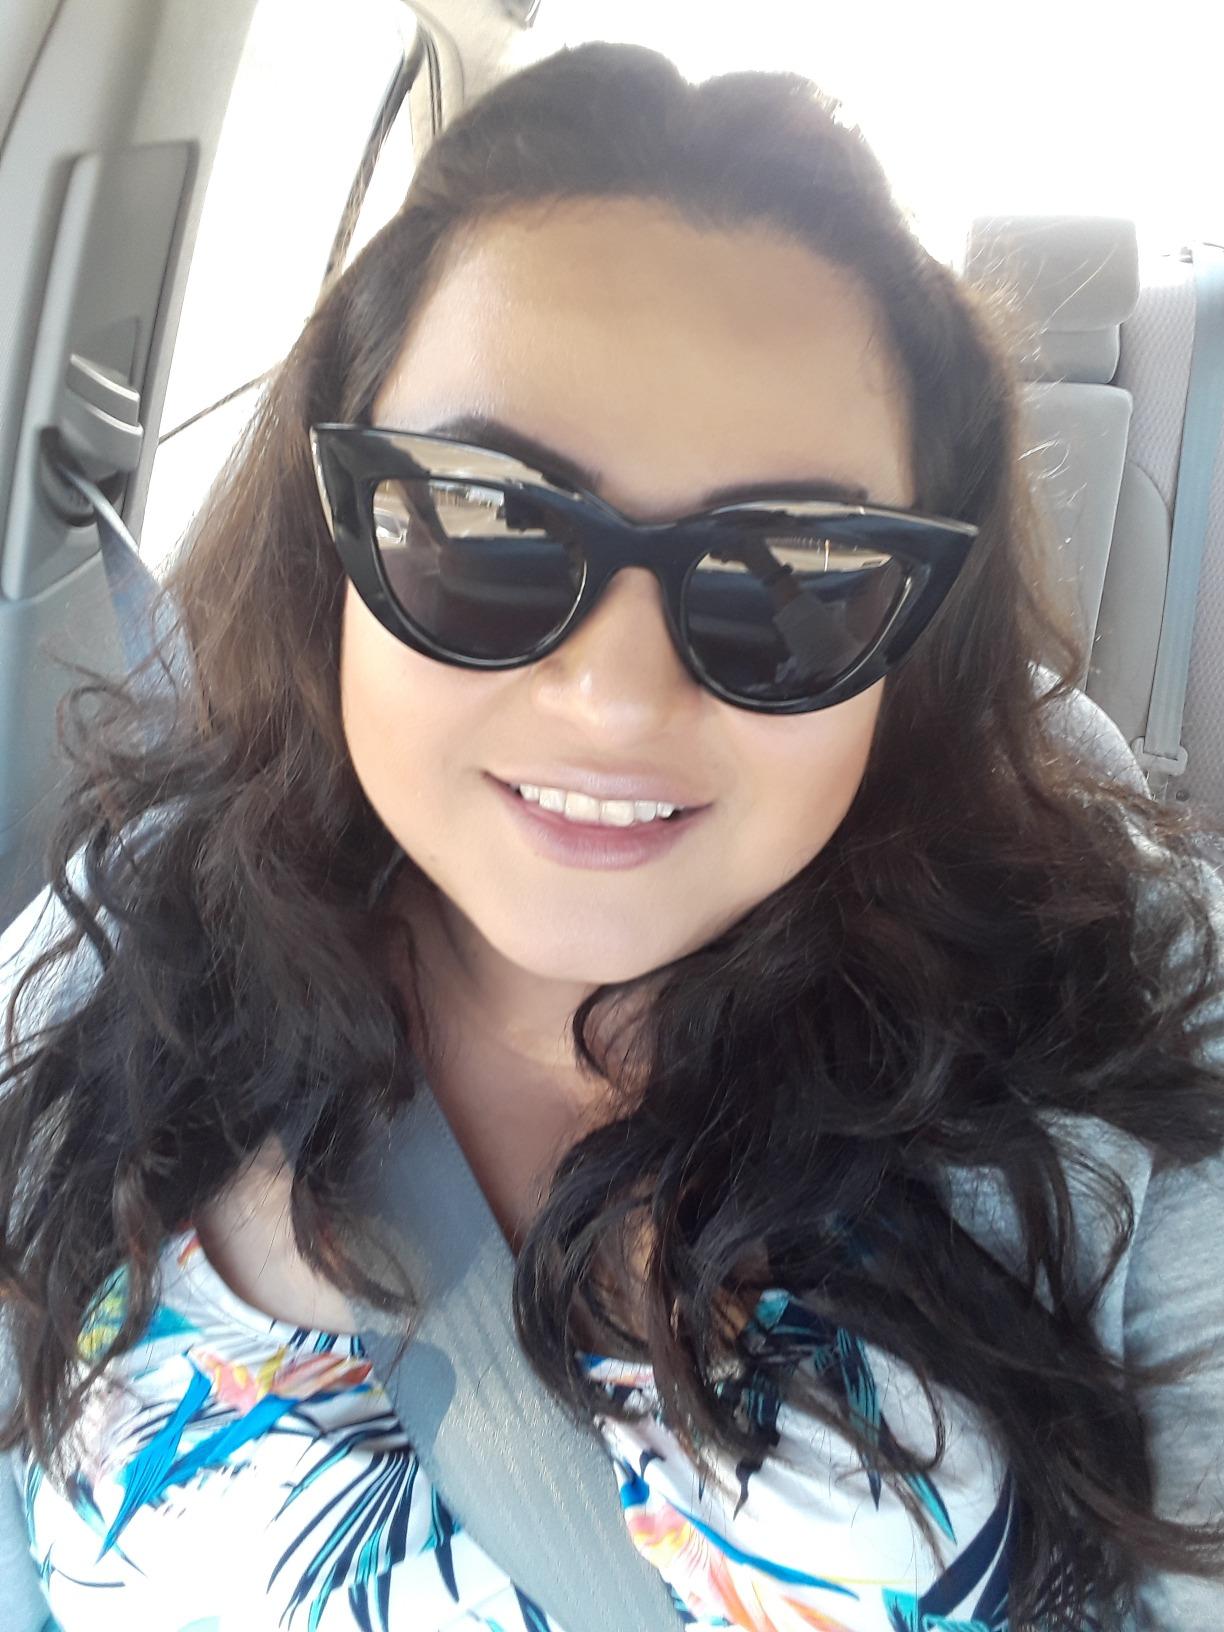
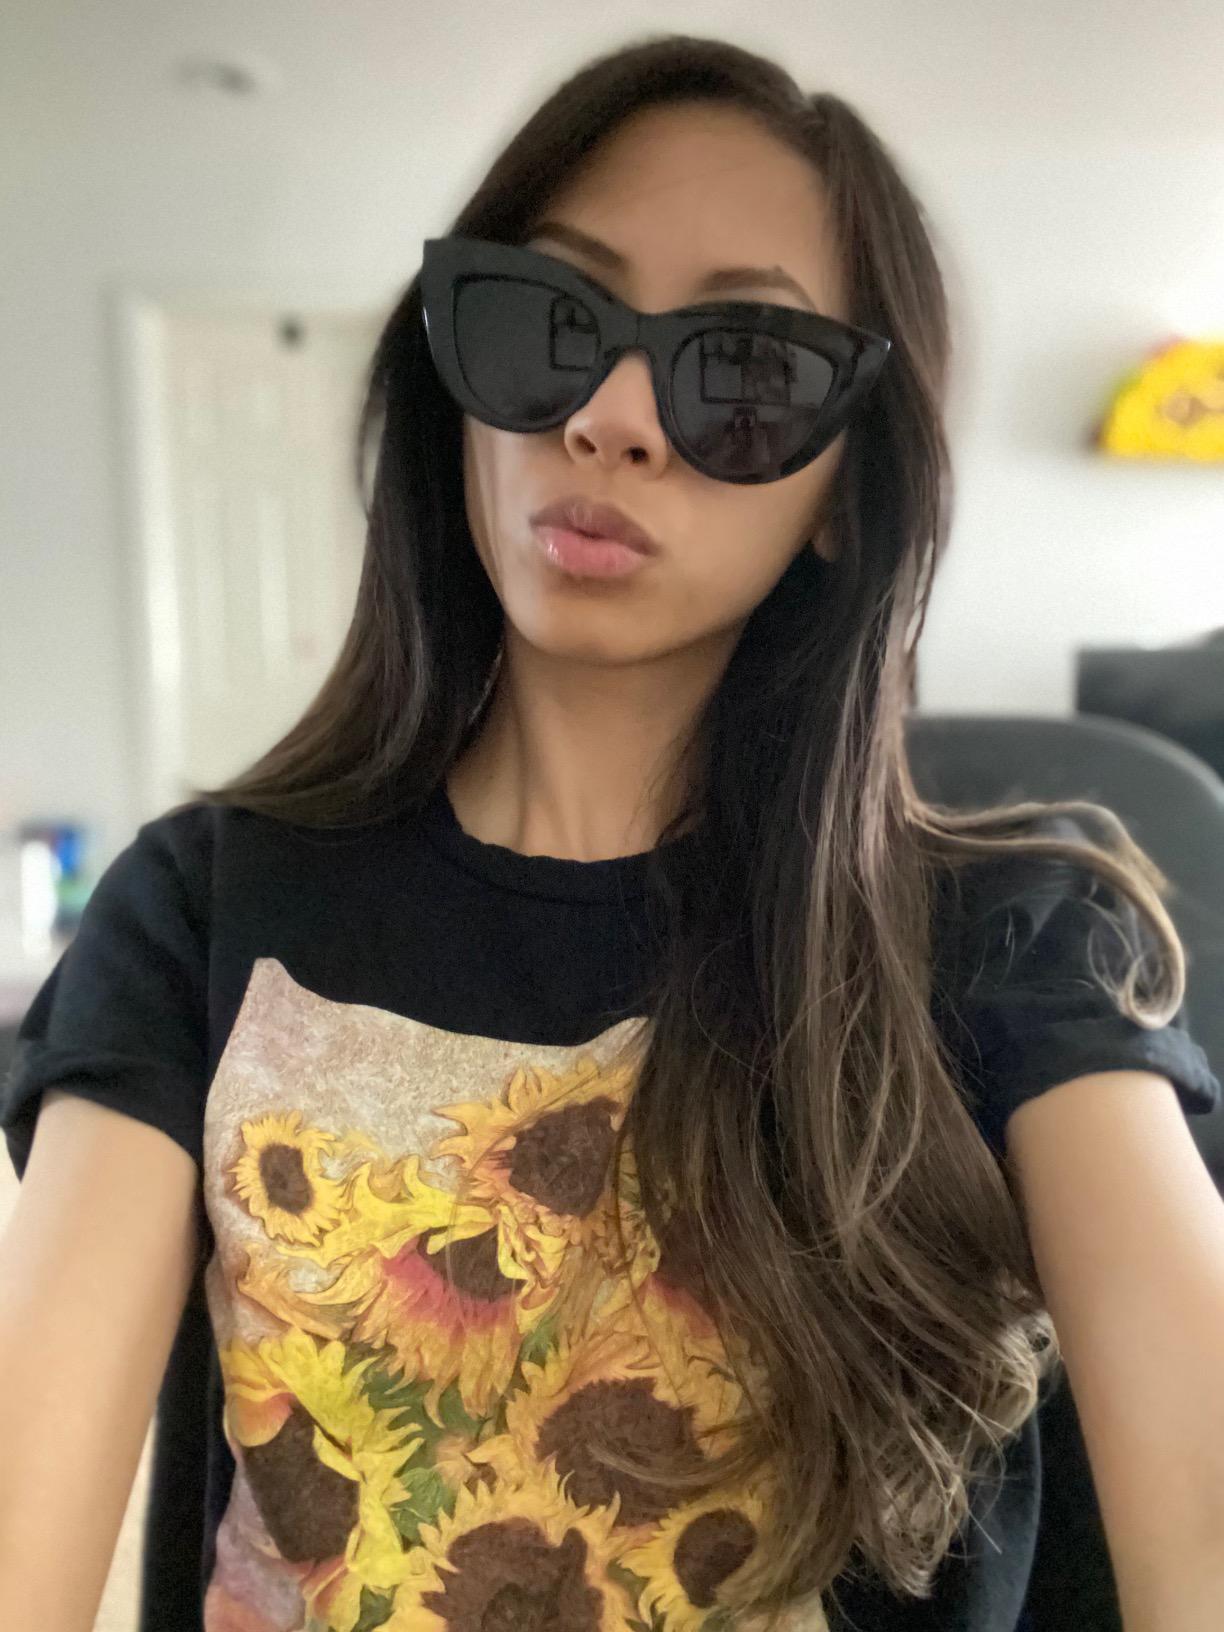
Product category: accessories_sunglasses
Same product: yes